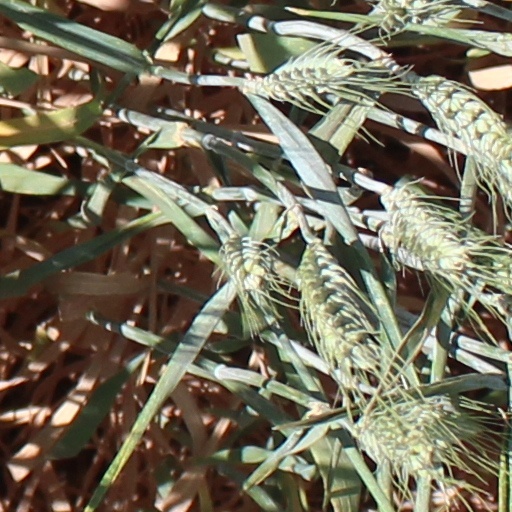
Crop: wheat